Humanitarian impacts of U.S. sanctions against Iran

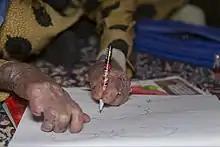
A child with EB, from south of Kerman province, Iran.

The epidermolysis bullosa (EB) is a severe and potentially fatal skin condition that causes excruciatingly painful wounds and is mostly seen in children, who are dubbed "butterfly kids" due to their delicate skin. The skin sores for those with EB becomes so painful that the patients often compare their skin to third-degree burns. Speaking to Aljazeera, an Iranian EB patient compared the pain with "boiling water, drop by drop falling on your skin." In spite of this, Mölnlycke Health Care, a Swedish company that manufactures, "Mepilex" absorbent foam dressing, the bandages that are said to be the most effective therapy for their condition, has decided to stop shipments to Iran due to fears about secondary sanctions as a result of over-compliance. The Iranian Centre for International Criminal Law (ICICL), based in The Hague, stated in 2021 that approximately 30 Iranian patients with EB —mostly children—have died since Mölnlycke ceased selling its wound dressing to Iran. In response to an inquiry by EB Home, an Iranian NGO that helped provide Iranian EB patients with the Swedish dressing, Molnlycke company stated in March 2019 that due to the U.S. sanctions it "decided not to conduct any business with relation to Iran for the time being".